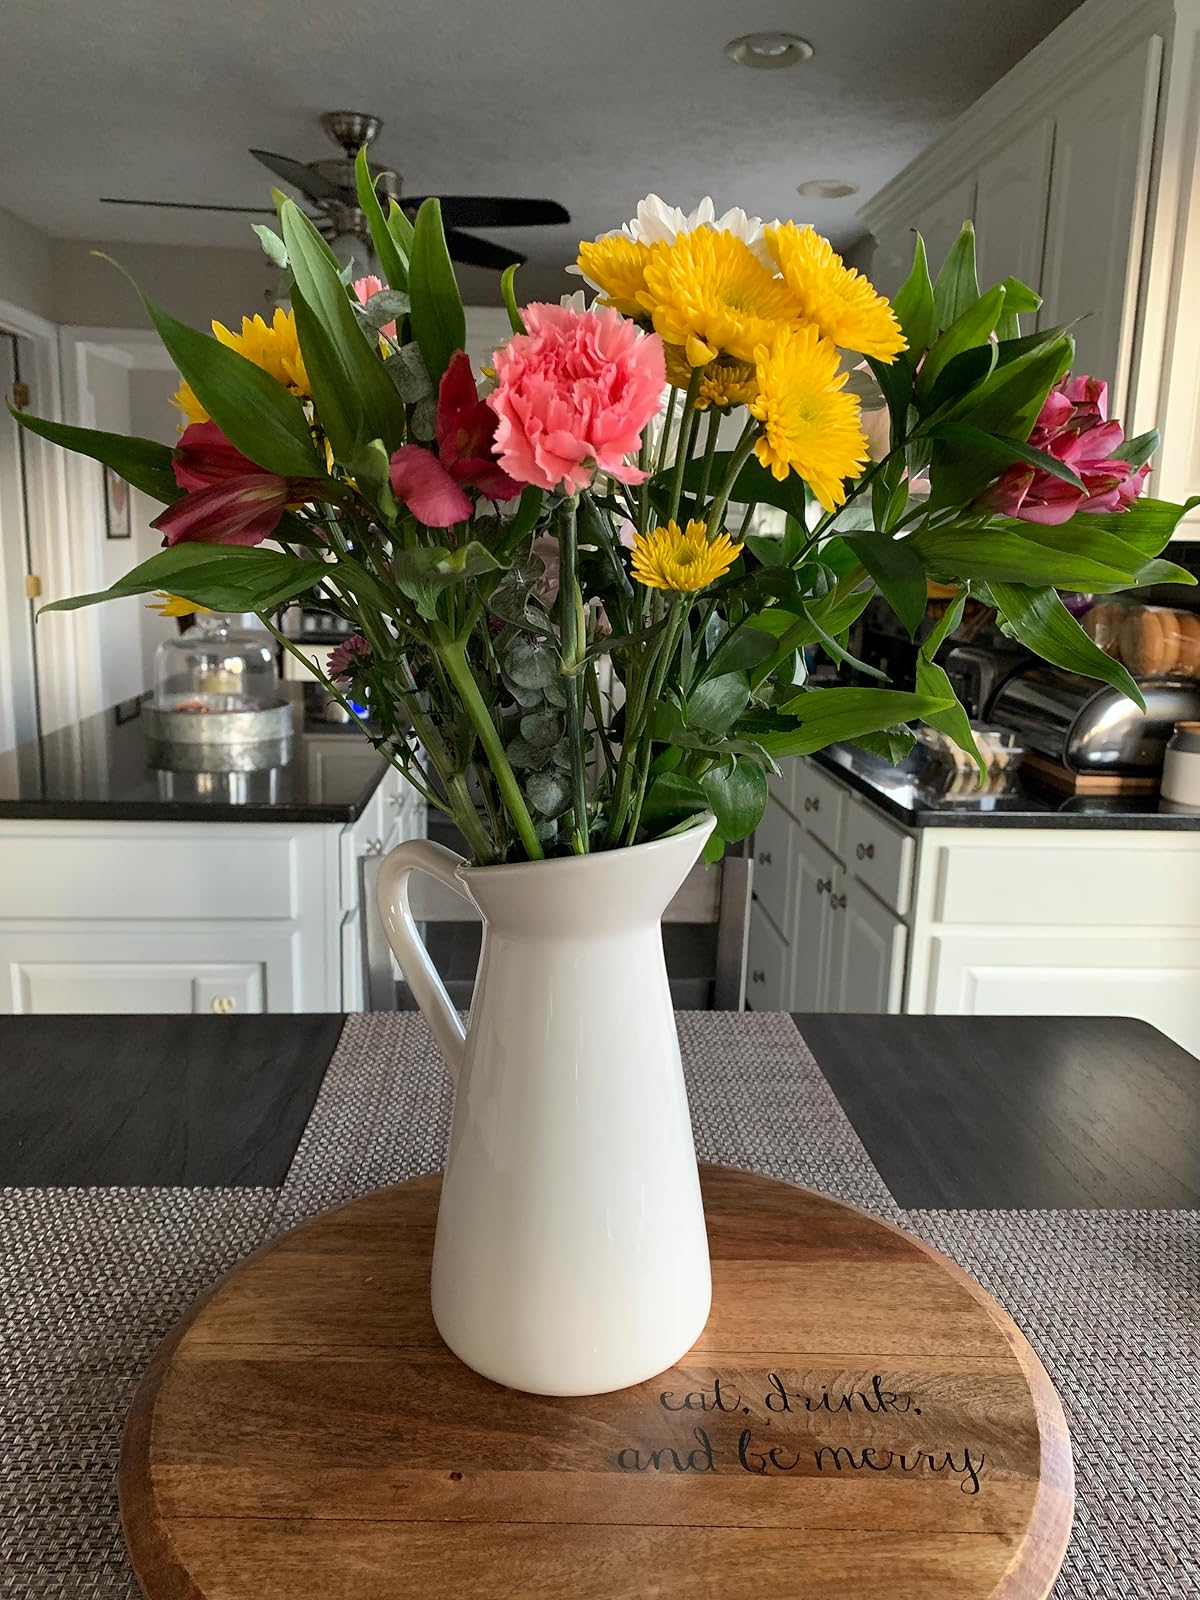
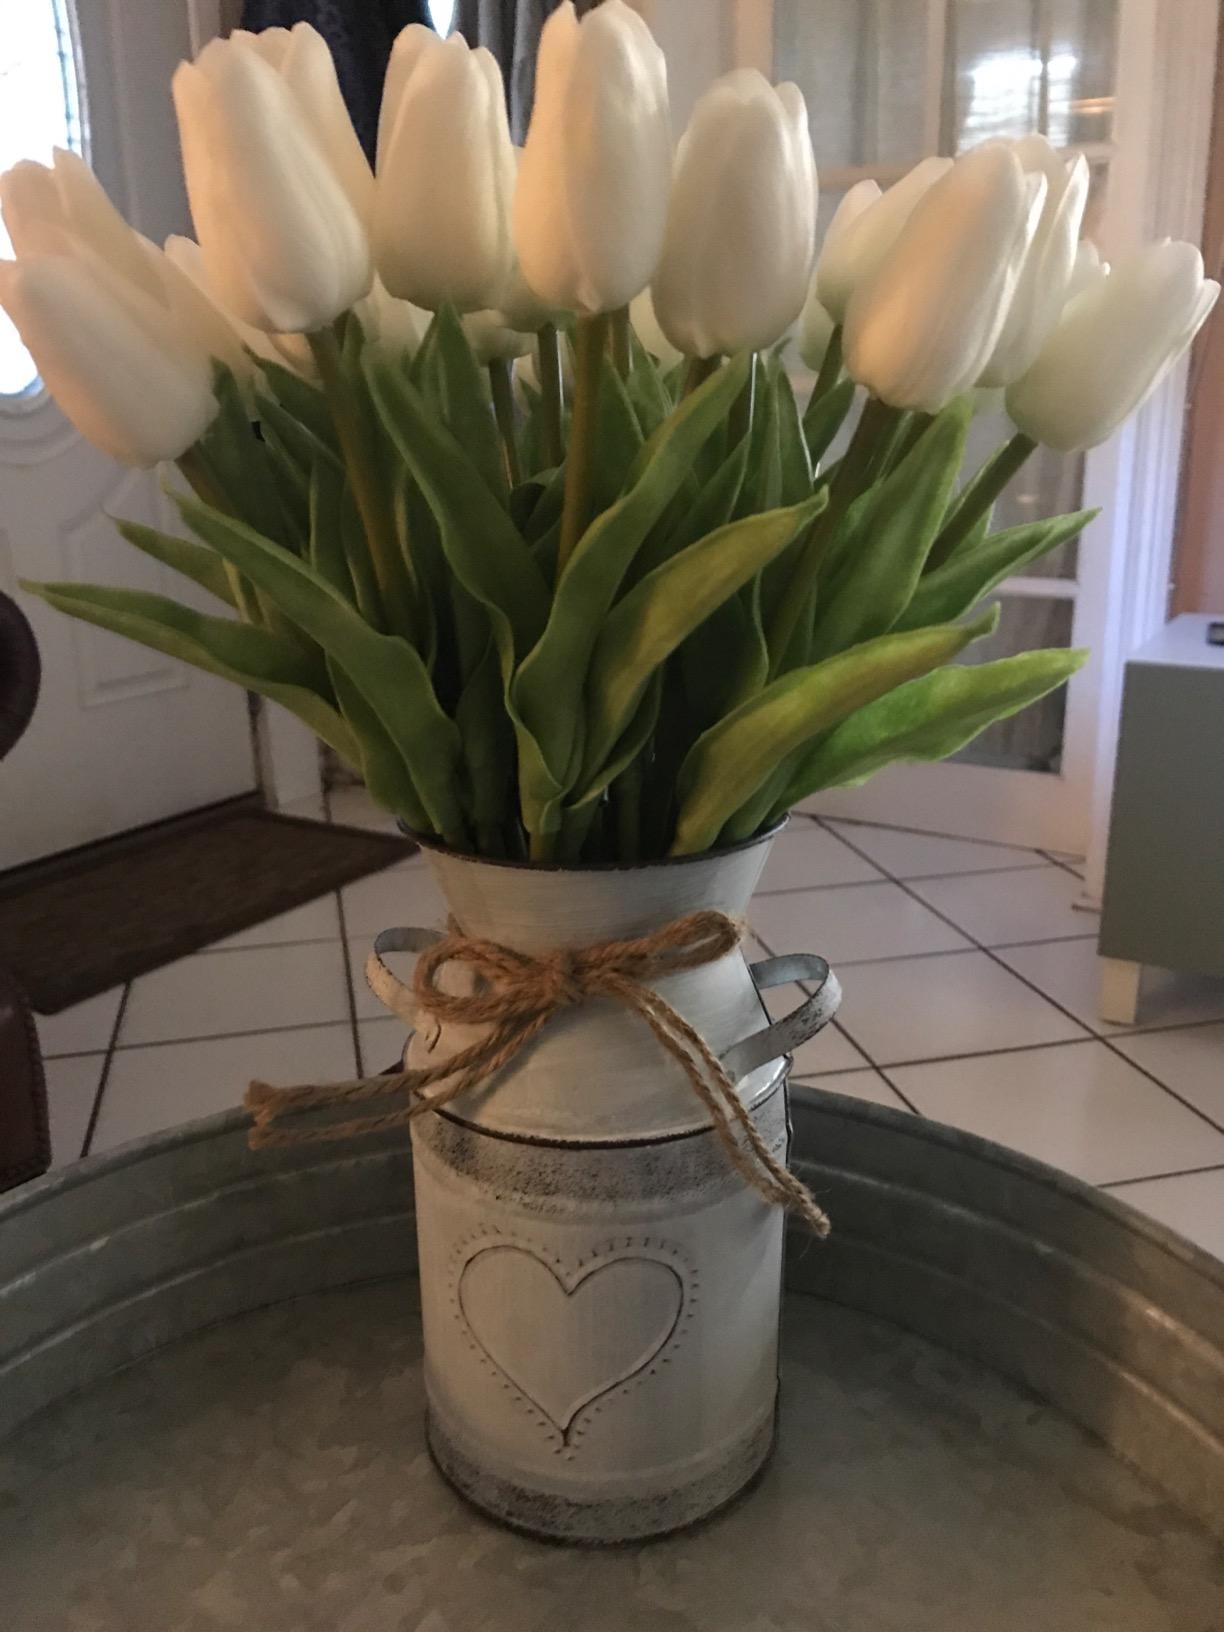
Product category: vase
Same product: no